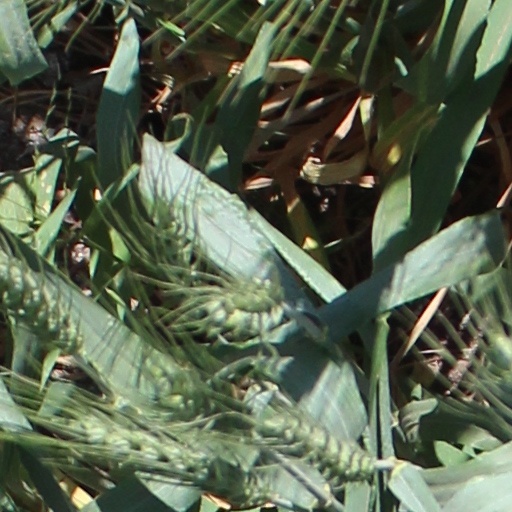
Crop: wheat